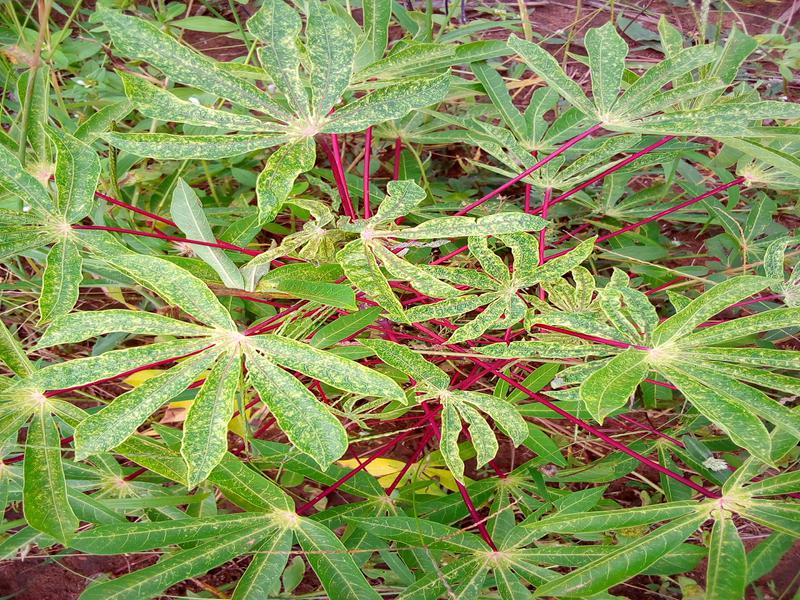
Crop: cassava
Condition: green_mottle